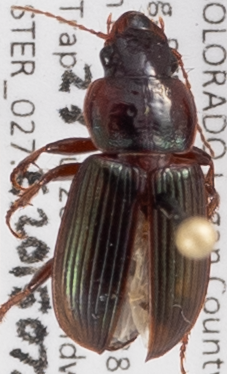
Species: Harpalus amputatus
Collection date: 2015-07-23
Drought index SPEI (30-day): -0.2
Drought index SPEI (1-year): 1.45
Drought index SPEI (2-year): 1.498